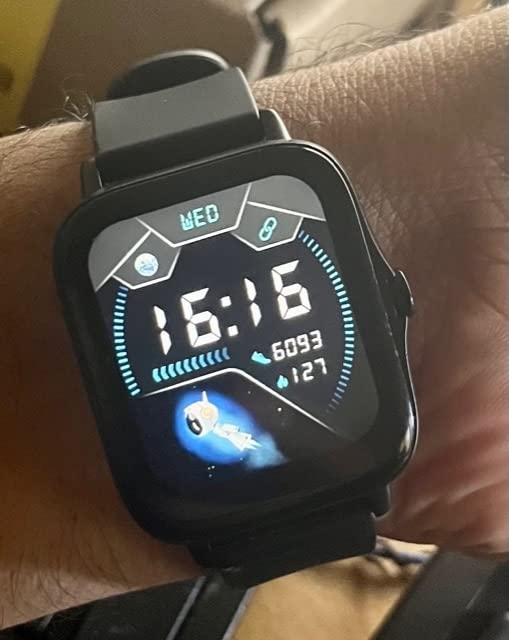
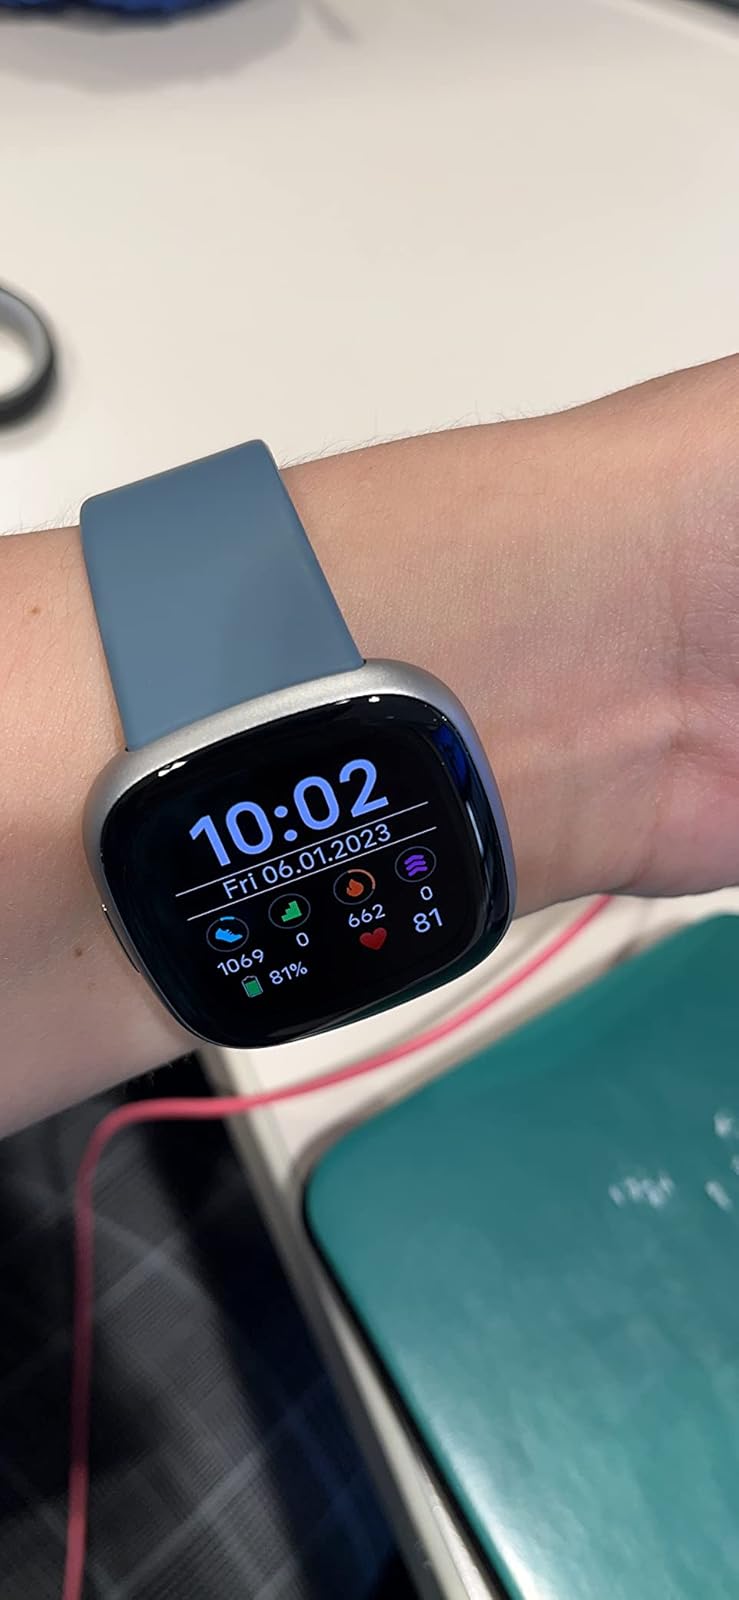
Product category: smartwatch
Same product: no